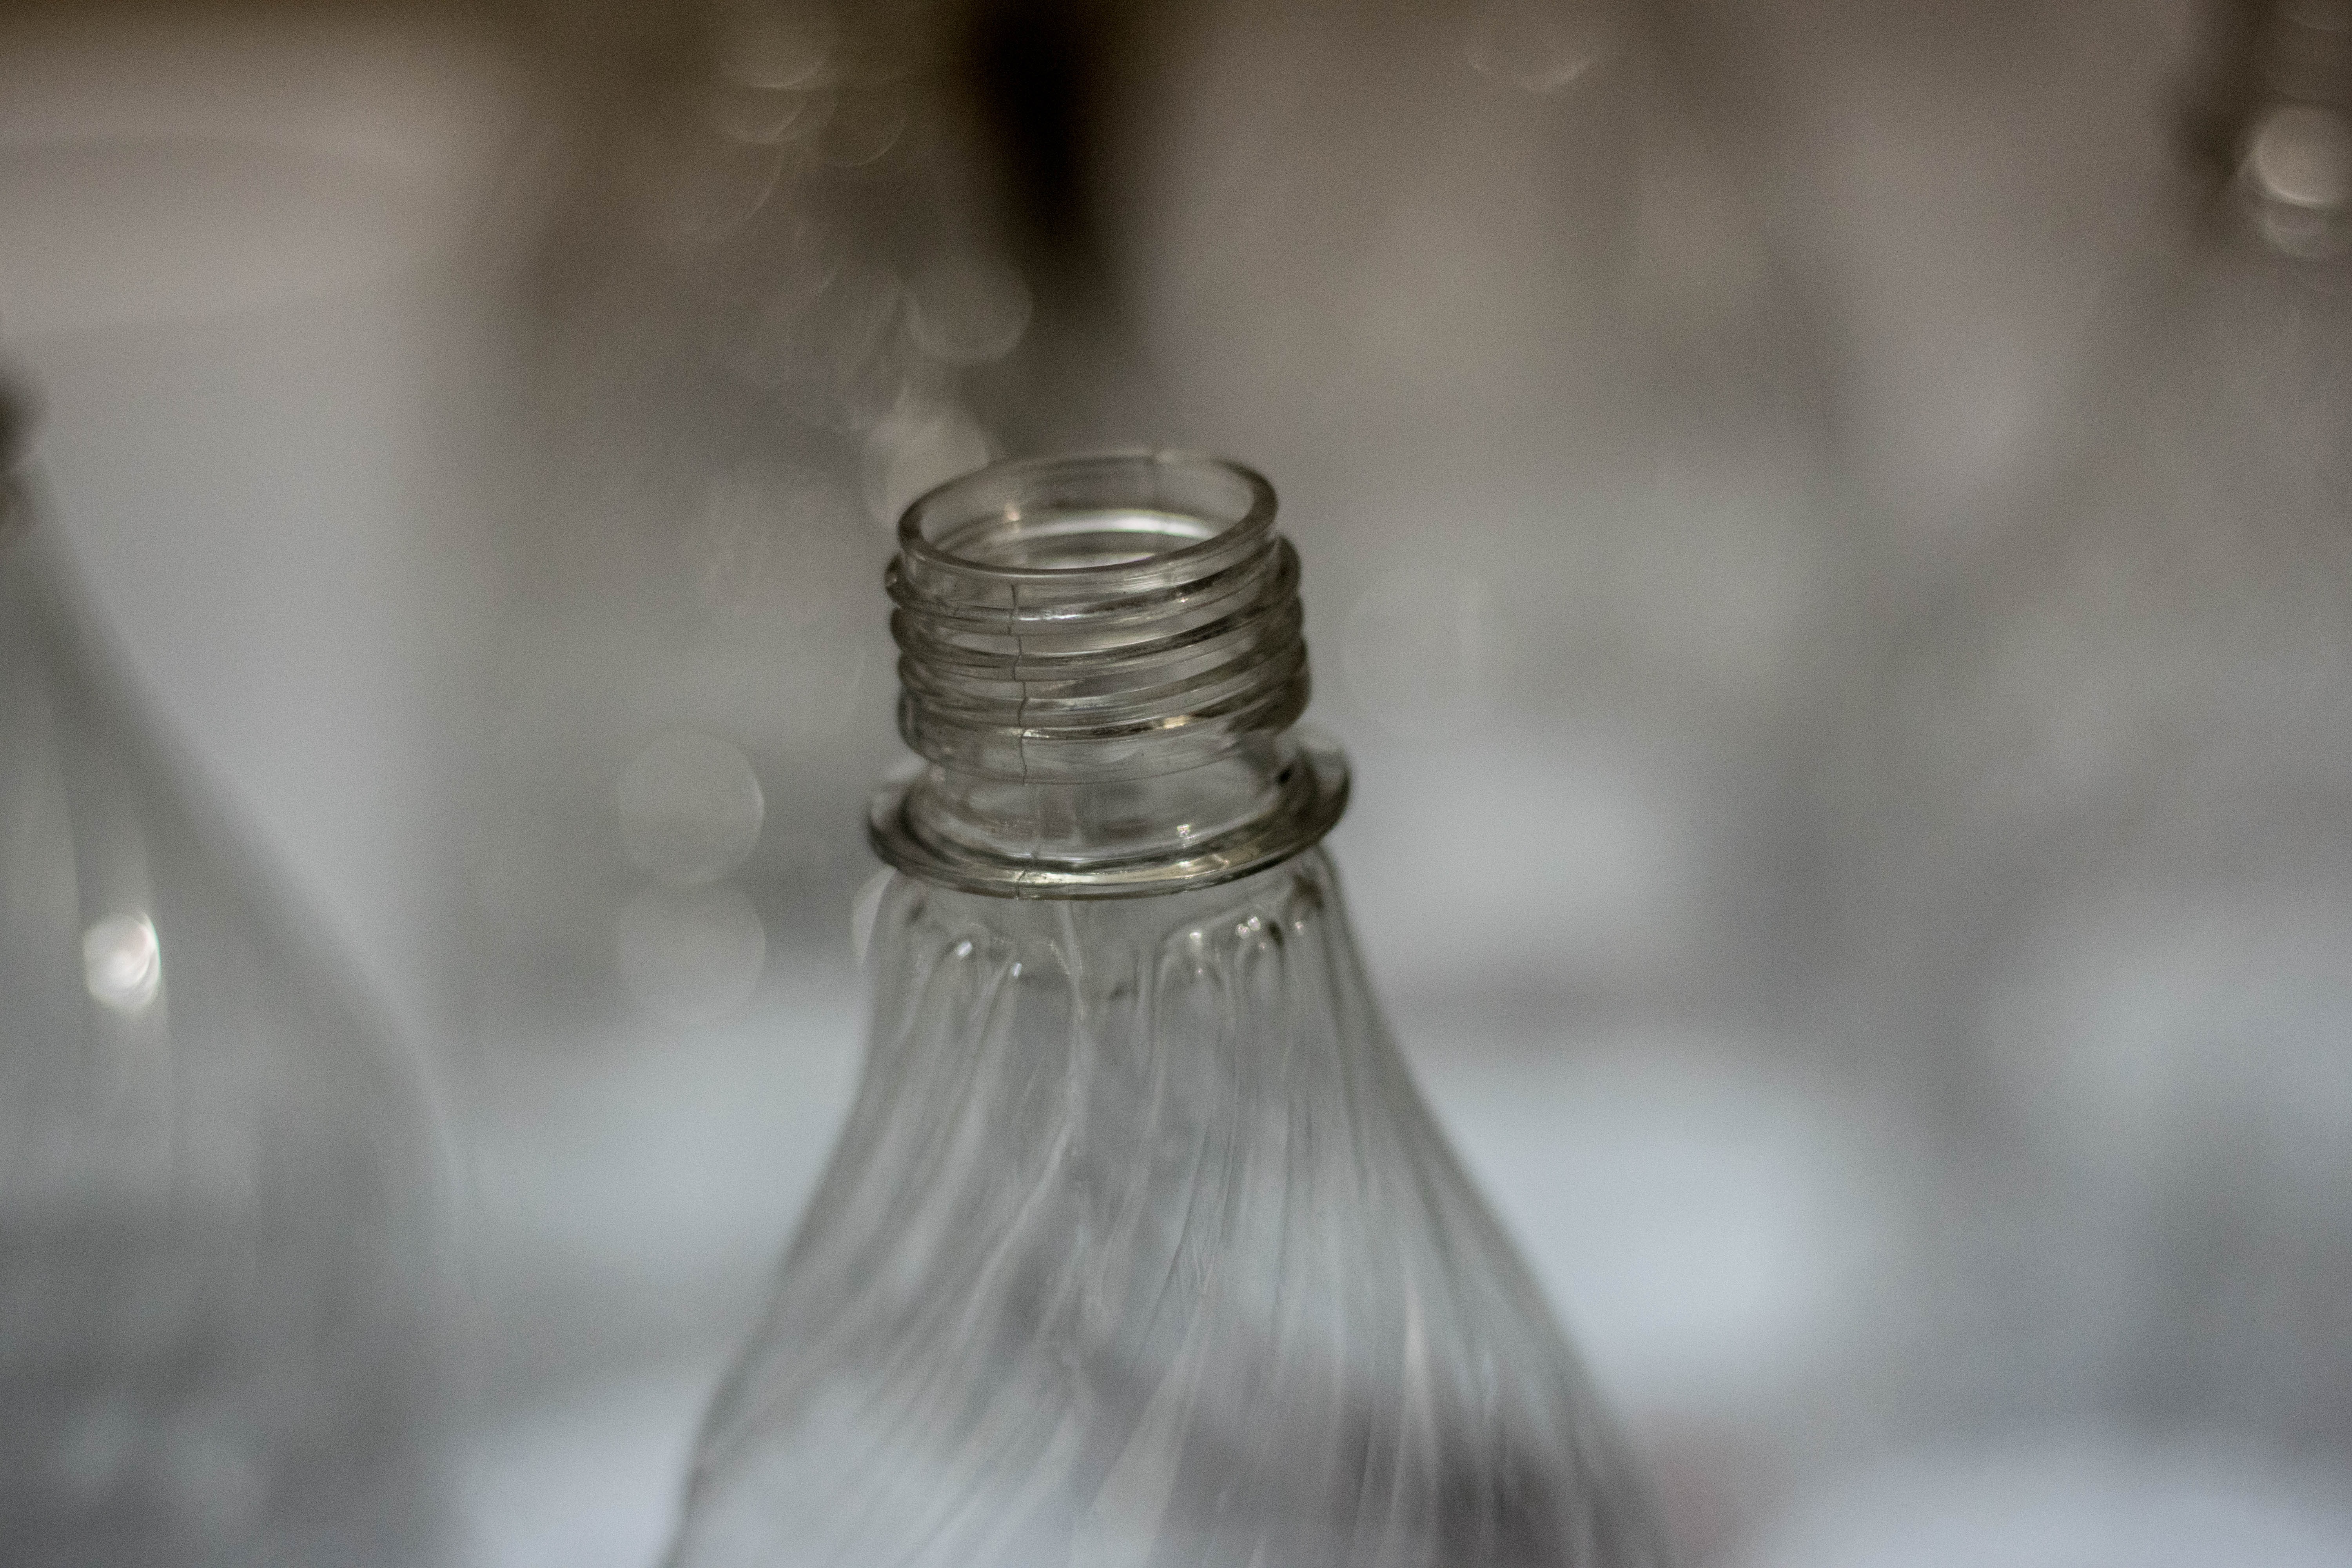
water, light, white, plastic, glass, bottle, lamp, lighting, close up, light fixture, macro photography, incandescent light bulb, drinkware